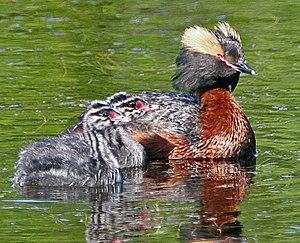
Grèbe esclavon (Podiceps auritus) et ses oisillons, en Alaska
Le Grèbe esclavon, aussi appelé Grèbe cornu ou Grèbe oreillard, est une espèce d'oiseaux aquatiques de la famille des Podicipedidae. En plumage internuptial, il est souvent confondu avec le Grèbe à cou noir. Cet oiseau est protégé en Europe.